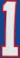
Number: 1